Barksdale Theatre

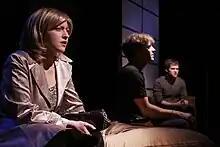
"The Little Dog Laughed", Spring 2008

"The Member of the Wedding", by Carson McCullers (September 21 – October 28, 2007)